Alesia Fieldberg

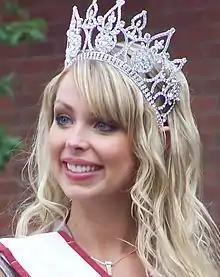
Miss Canada International 2008 Alesia Fieldberg

Alesia Fieldberg is a Canadian journalist currently working with CTV Calgary as a reporter and anchor. She came to Calgary after working for CTV Winnipeg. Prior to Winnipeg, she worked at CTV Lethbridge. Before CTV she hosted an Alberta Travel show for Shaw TV.